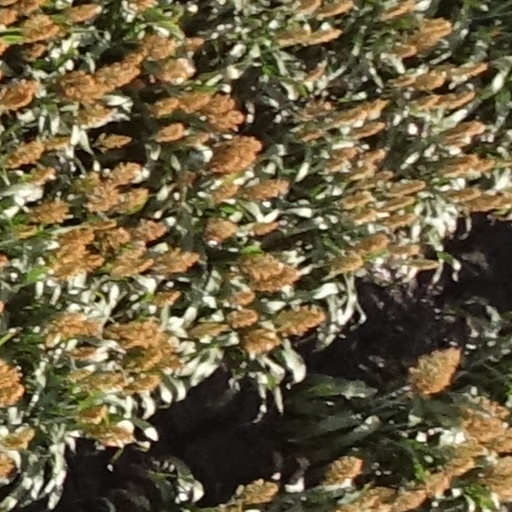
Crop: sorghum